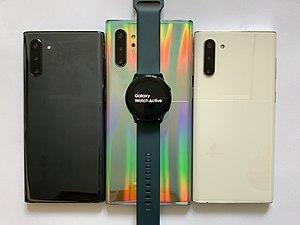
Une smartwatch, littéralement « montre intelligente », est une montre bracelet informatisée avec des fonctionnalités allant au-delà du simple affichage de l'heure et du chronométrage, présentant des caractéristiques comparables à celles d'un PDA. Il faut les considérer comme des ordinateurs de poignet. On utilise aussi le terme de montre connectée pour les montres disposant de connectivité sans-fil avec des technologies telles que le Bluetooth et le Wi-Fi.